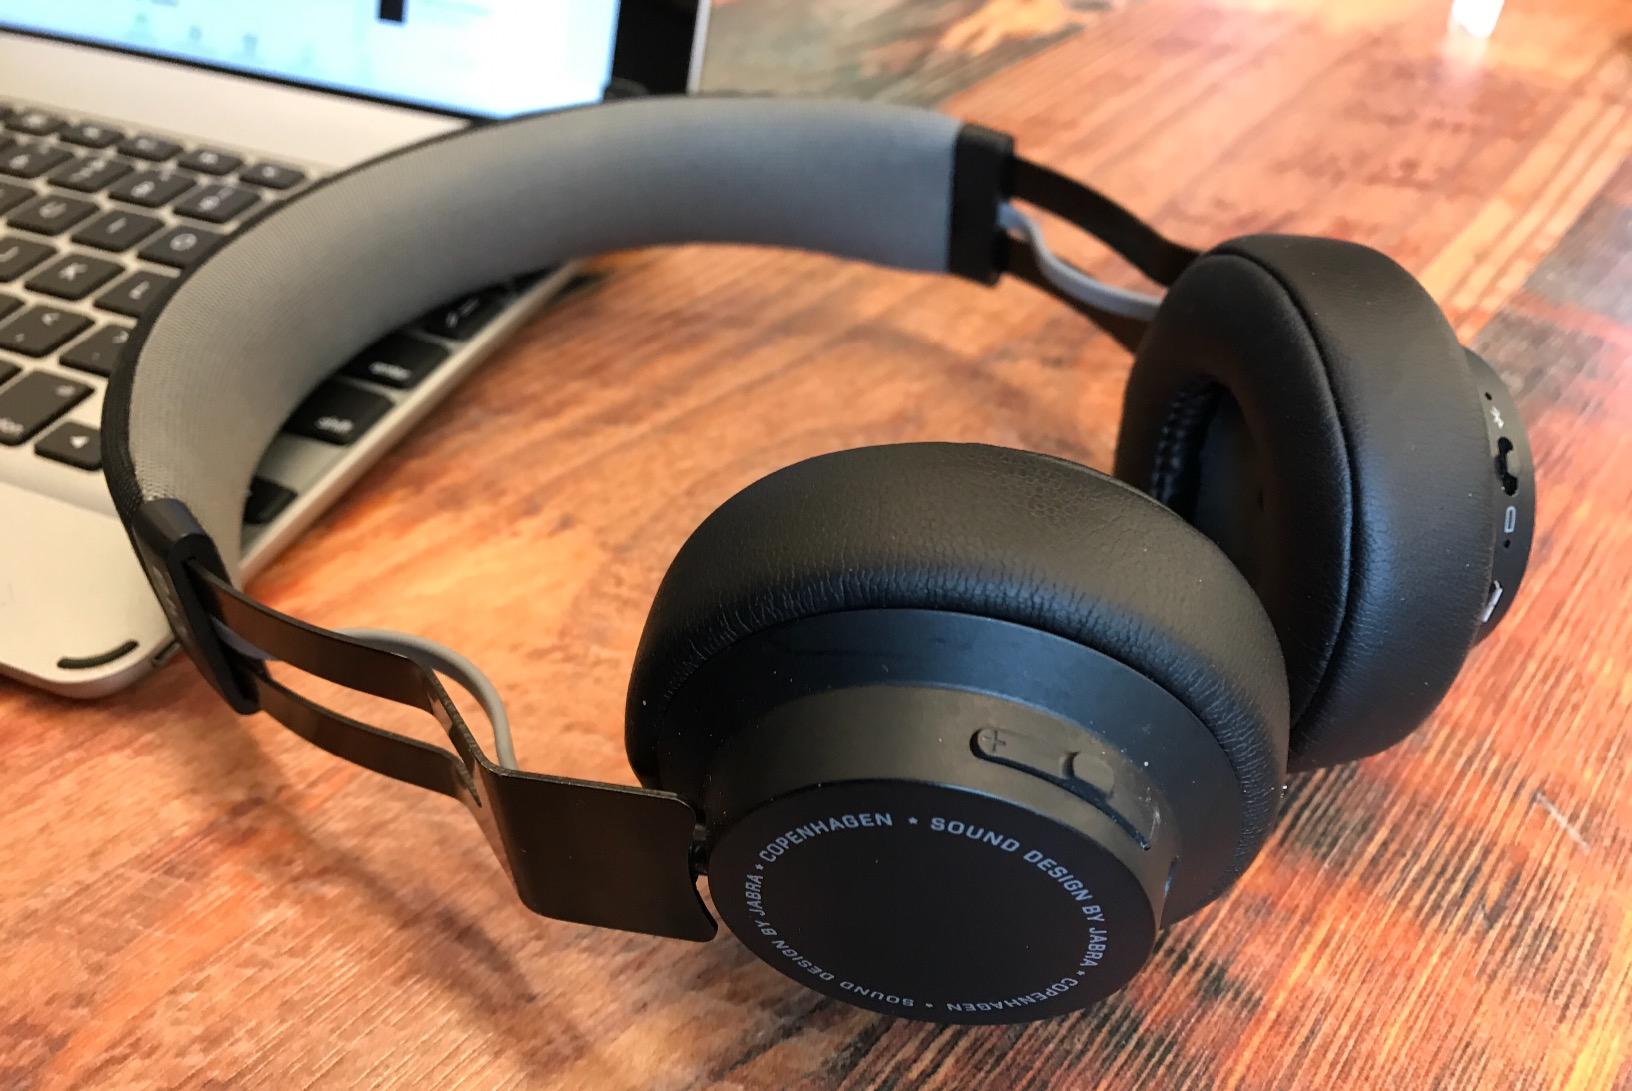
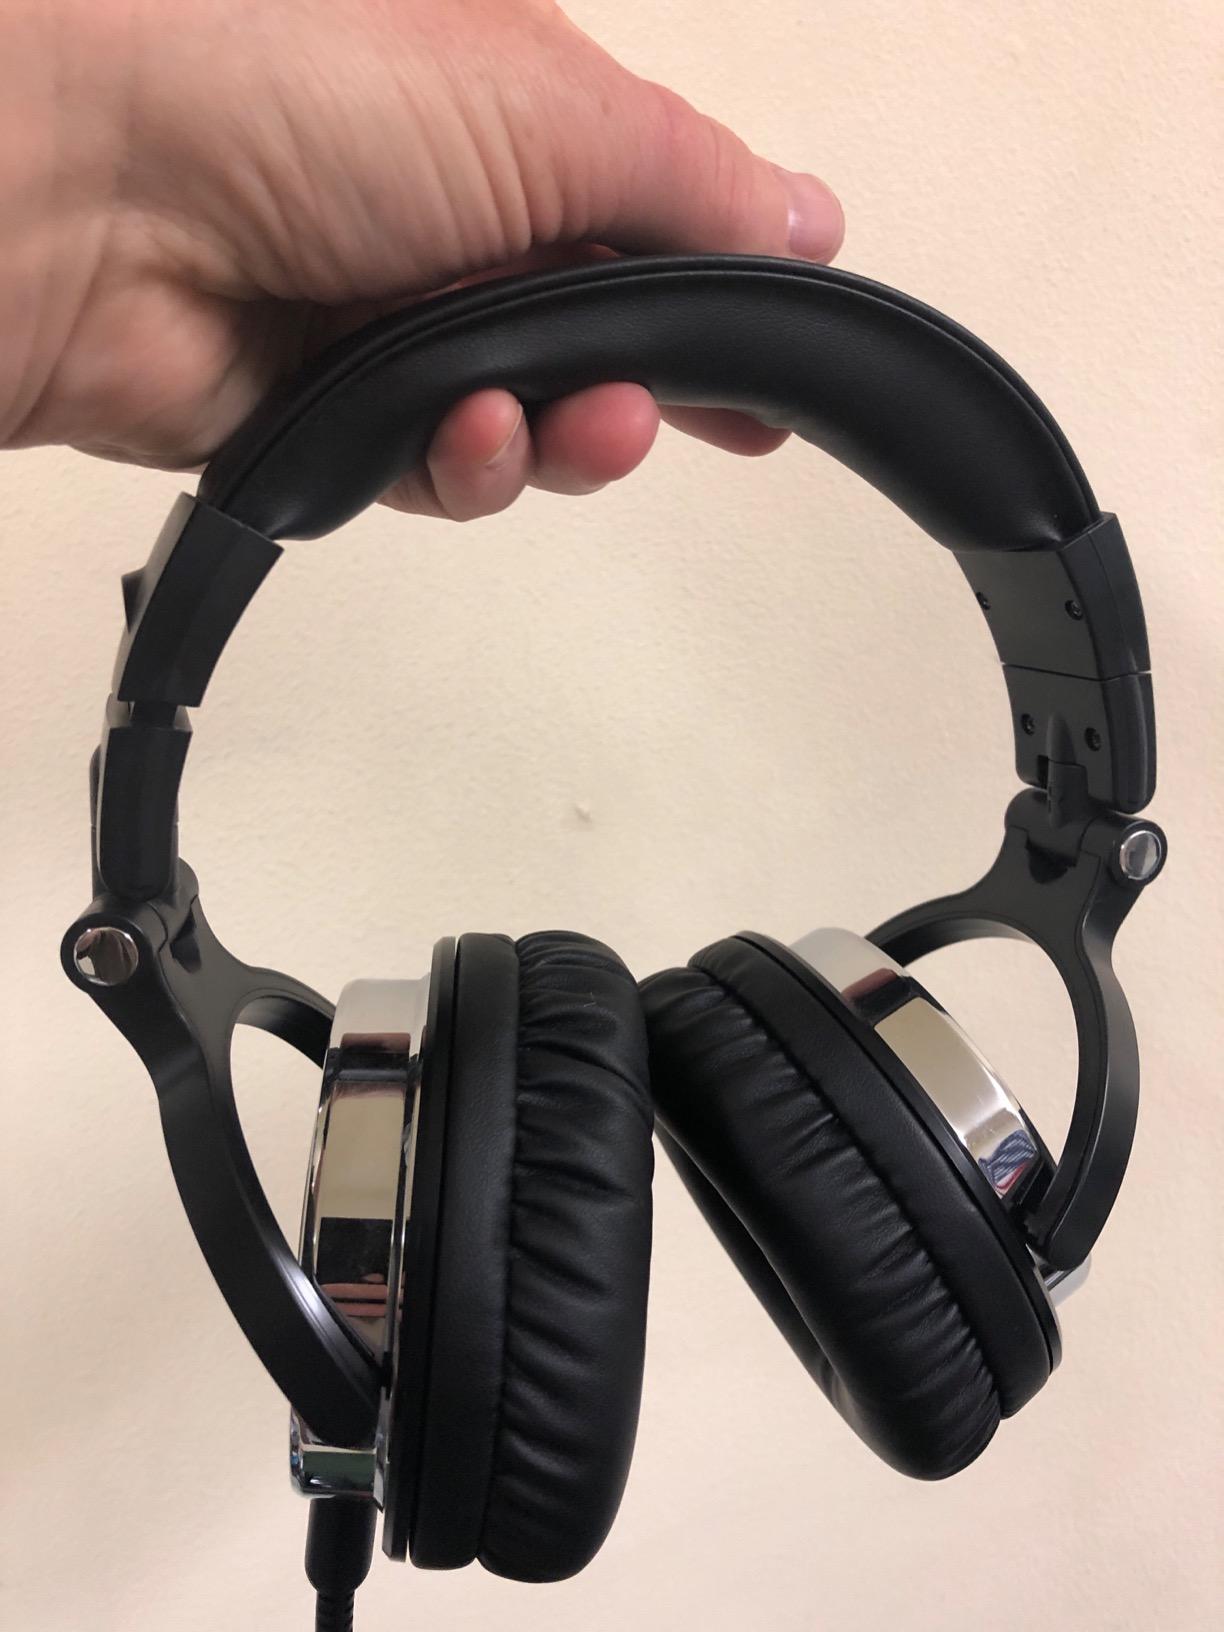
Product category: headphones
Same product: no